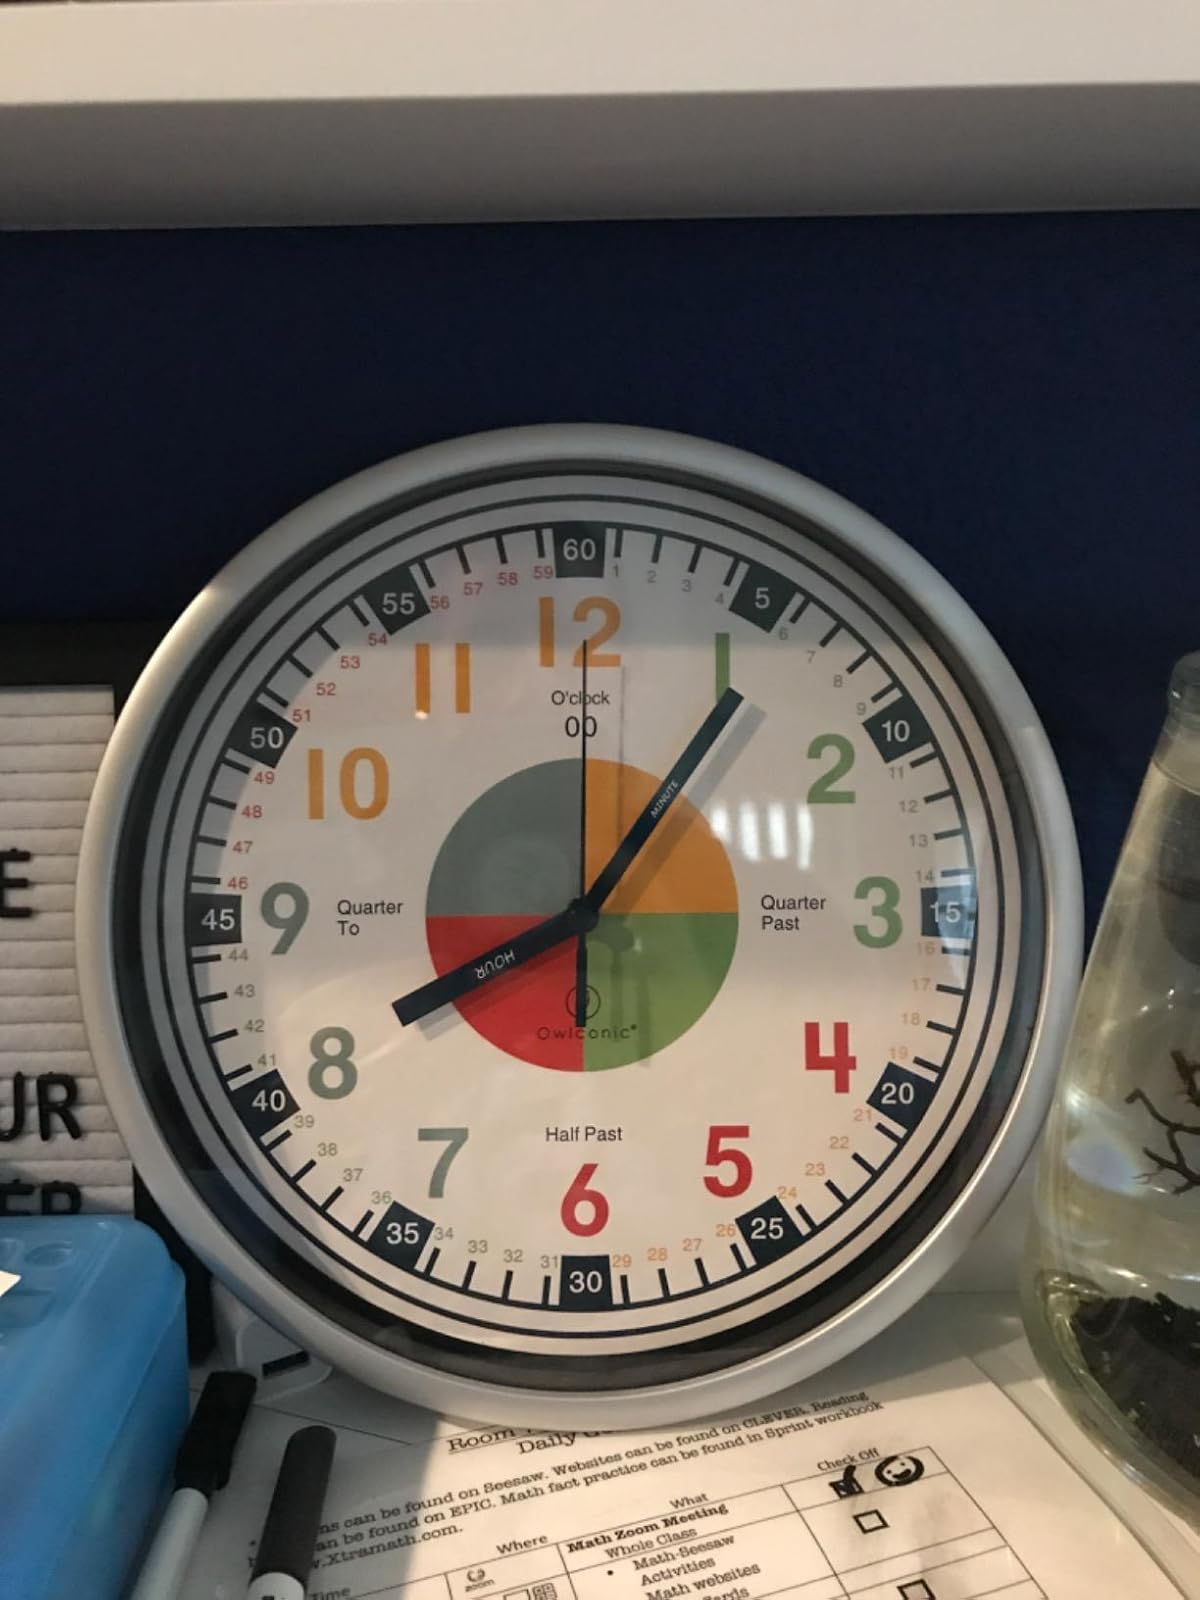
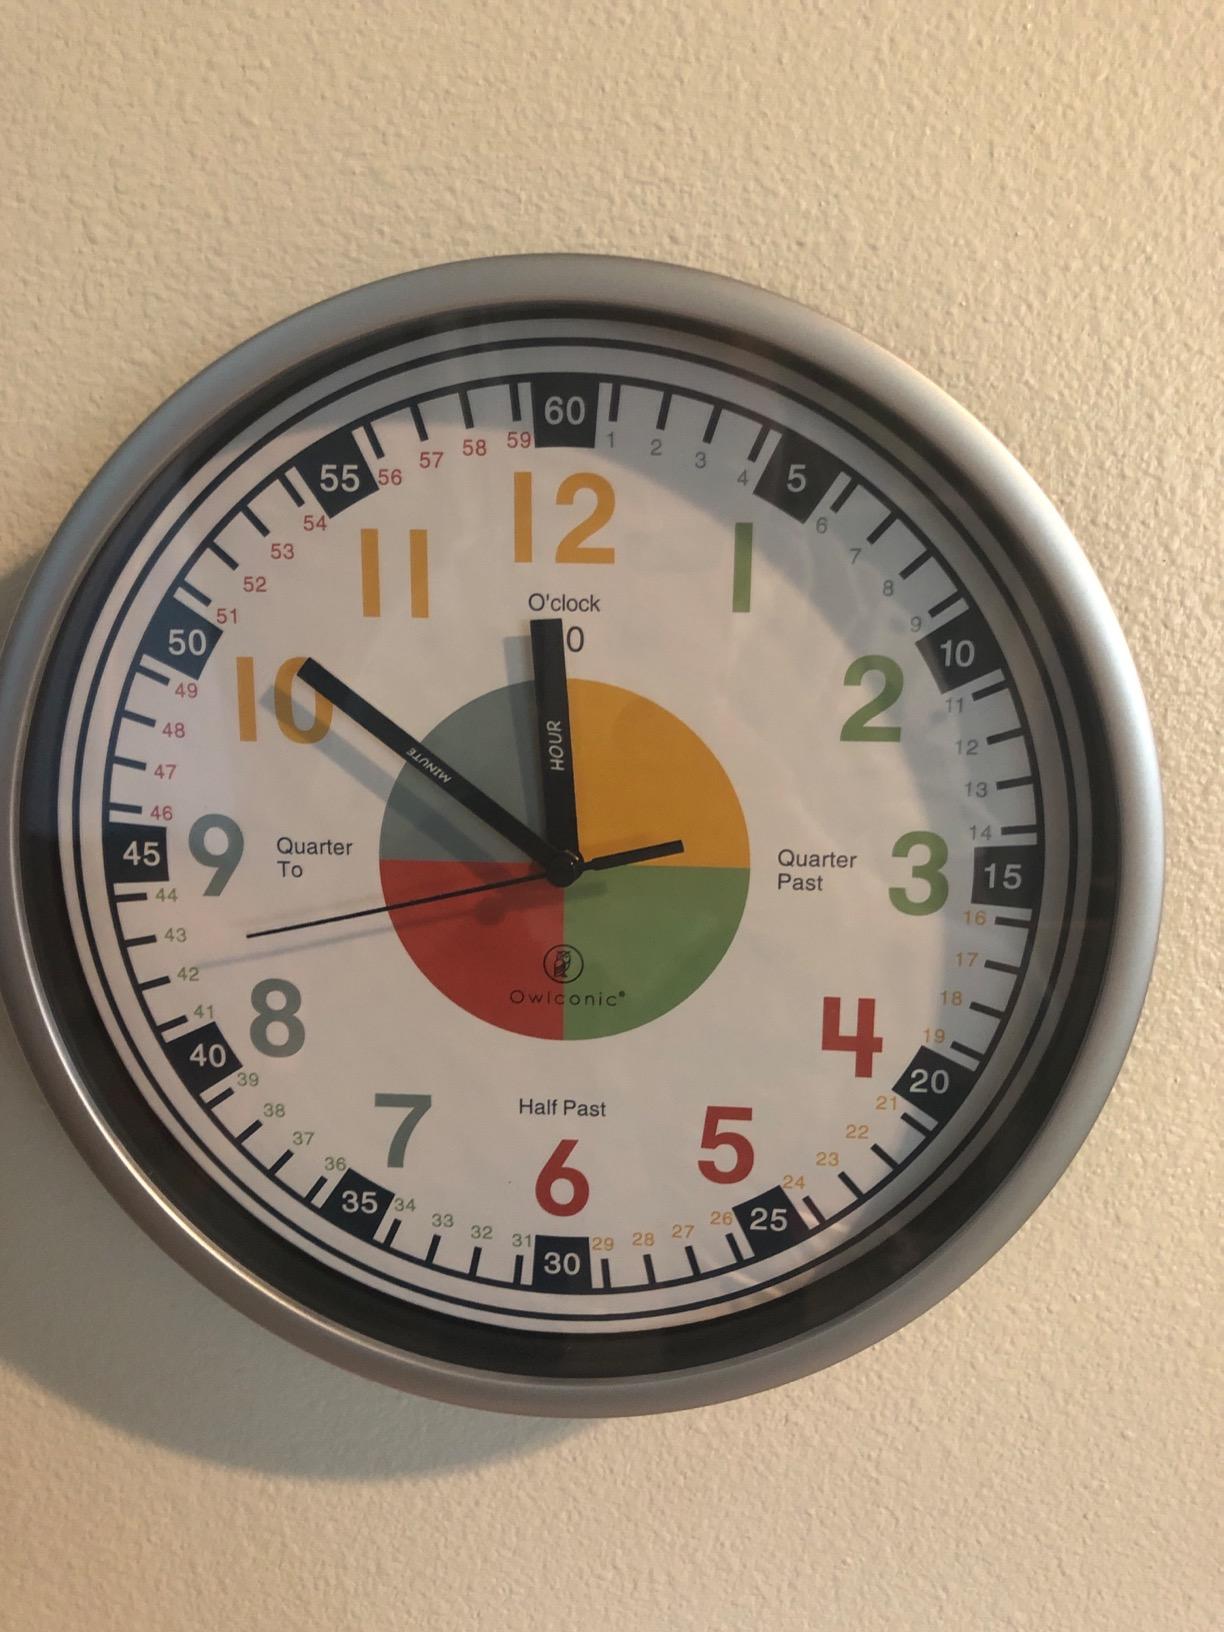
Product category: clock
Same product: yes